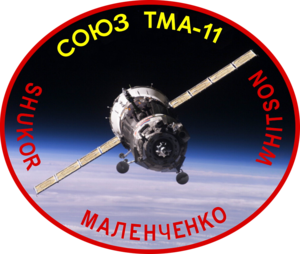
Ceci est la liste des vols habités vers la Station spatiale internationale.
Peggy Whitson est une chercheuse en biochimie américaine et astronaute de la NASA, née le 9 février 1960 à Mount Ayr. Après avoir obtenu un doctorat en biochimie en 1985, Whitson intègre le Centre spatial Lyndon B. Johnson où elle occupe des postes de chercheur-enseignant. Parmi ses réalisations figurent le développement d'une charge utile scientifique pour une mission de la navette spatiale américaine, la conduite du volet scientifique du programme Shuttle-Mir de 1992 à 1995 et sa participation à des commissions conjointes russo-américaines sur la médecine et les sciences dans l'espace.
Soyouz TMA-11 est une mission habitée utilisant l'engin spatial Soyouz TMA pour transporter du personnel vers et depuis la Station spatiale internationale.